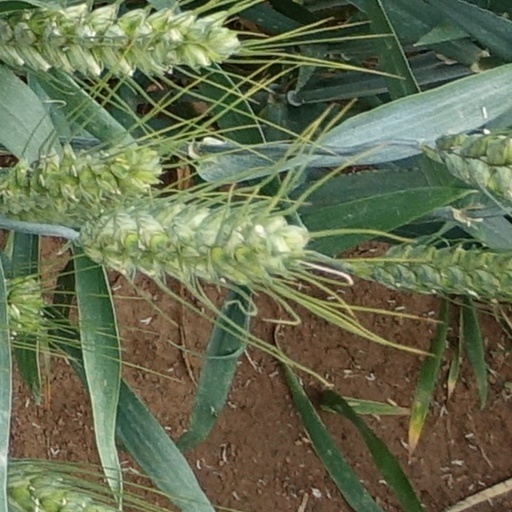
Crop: wheat